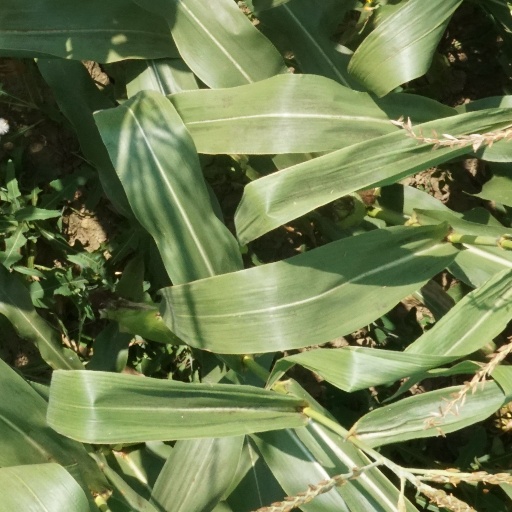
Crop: maize; corn